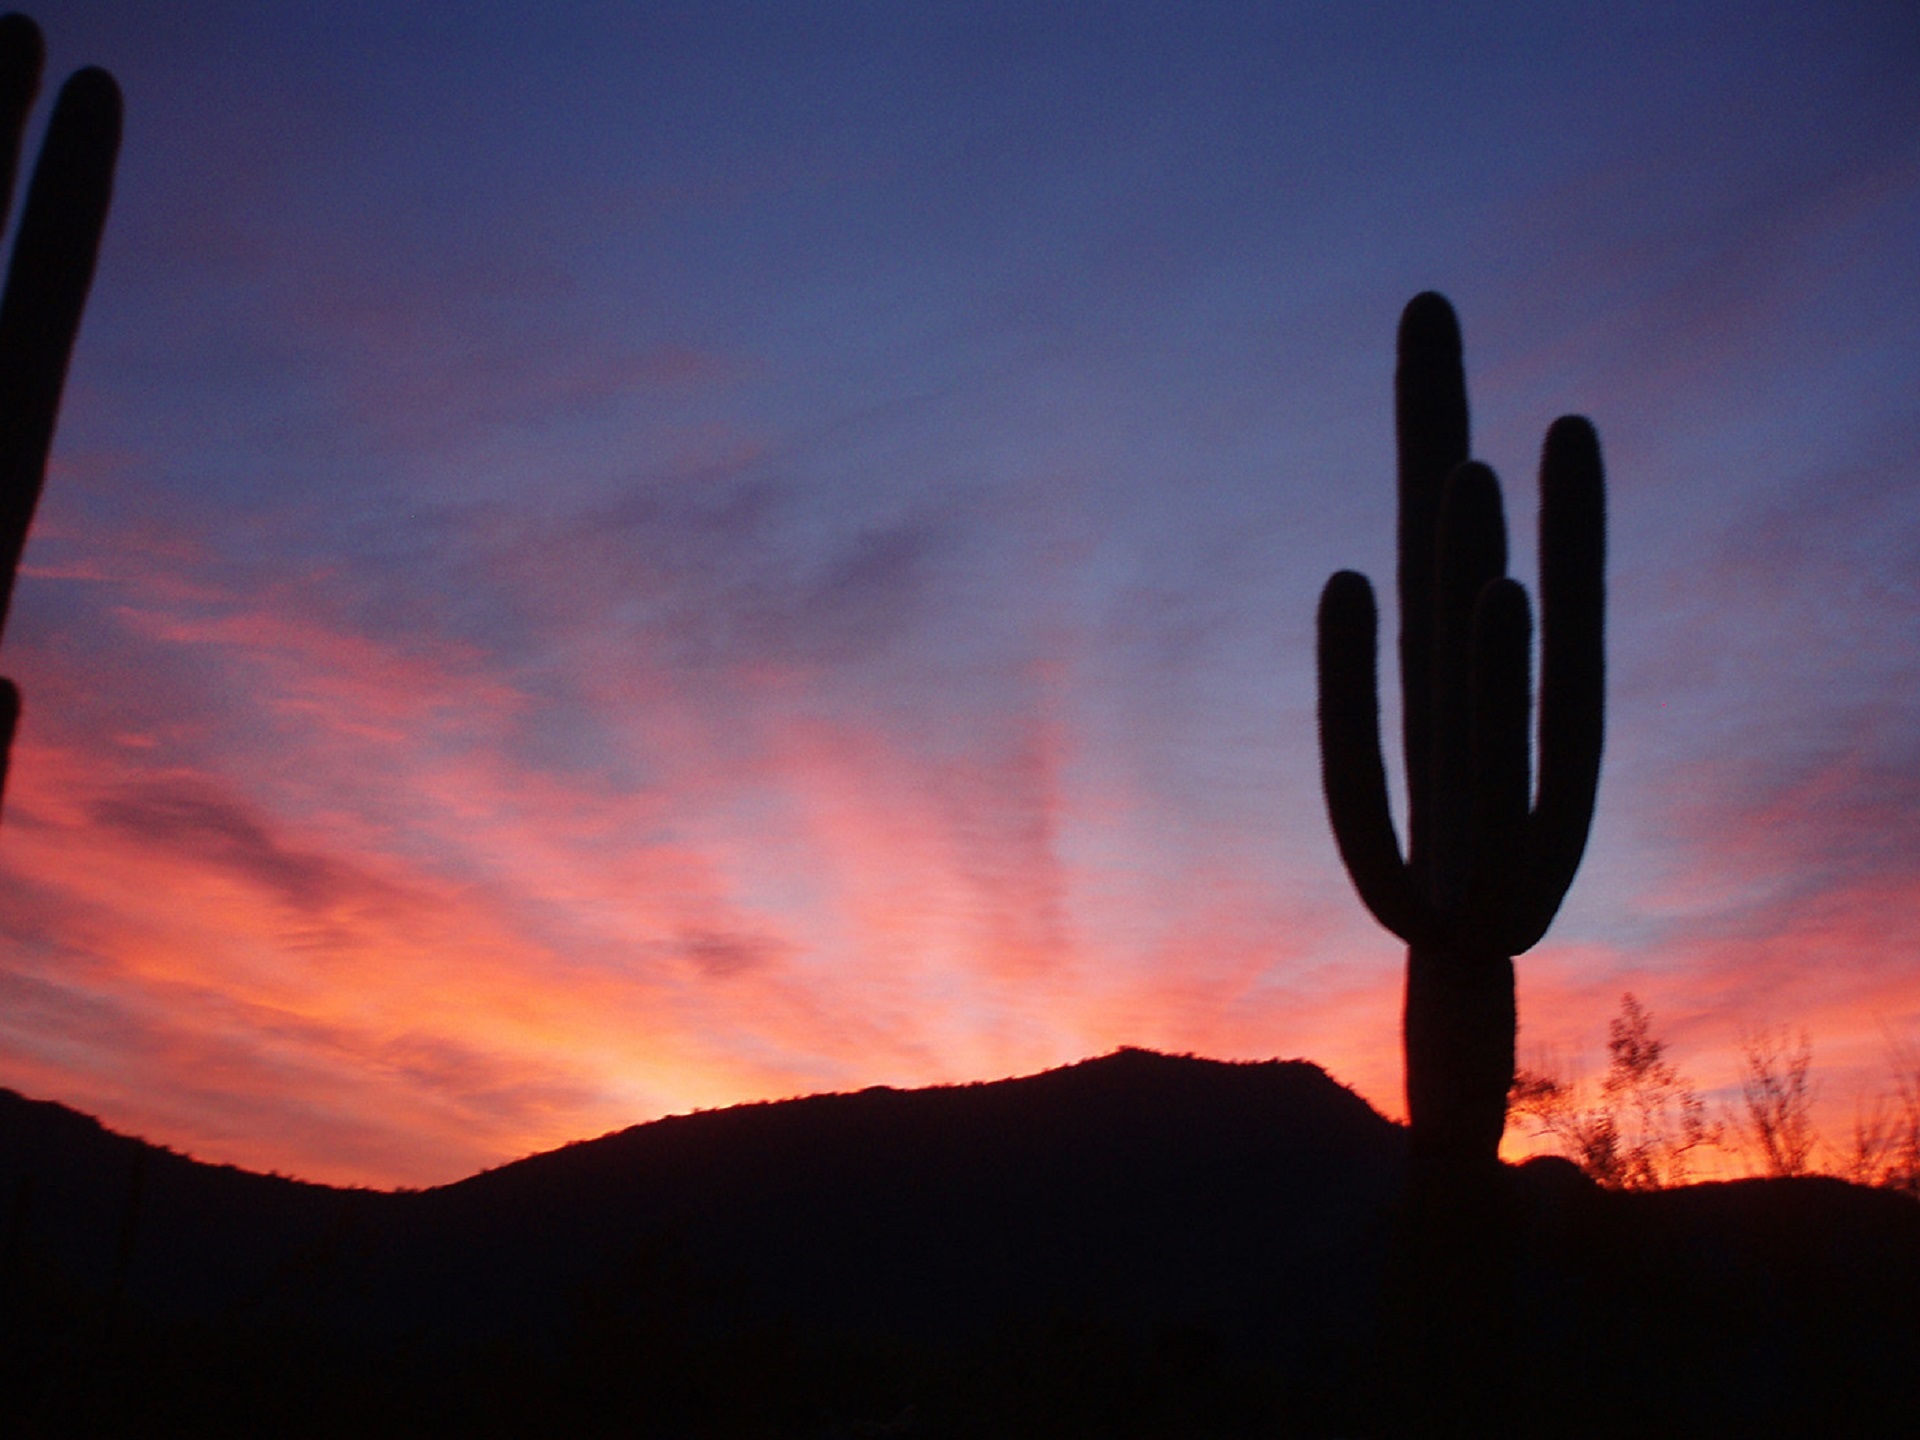
landscape, horizon, silhouette, mountain, cactus, cloud, sky, sunrise, sunset, morning, desert, dawn, panorama, dusk, evening, scenic, usa, arizona, mountains, southwest, afterglow, saguaro cactus